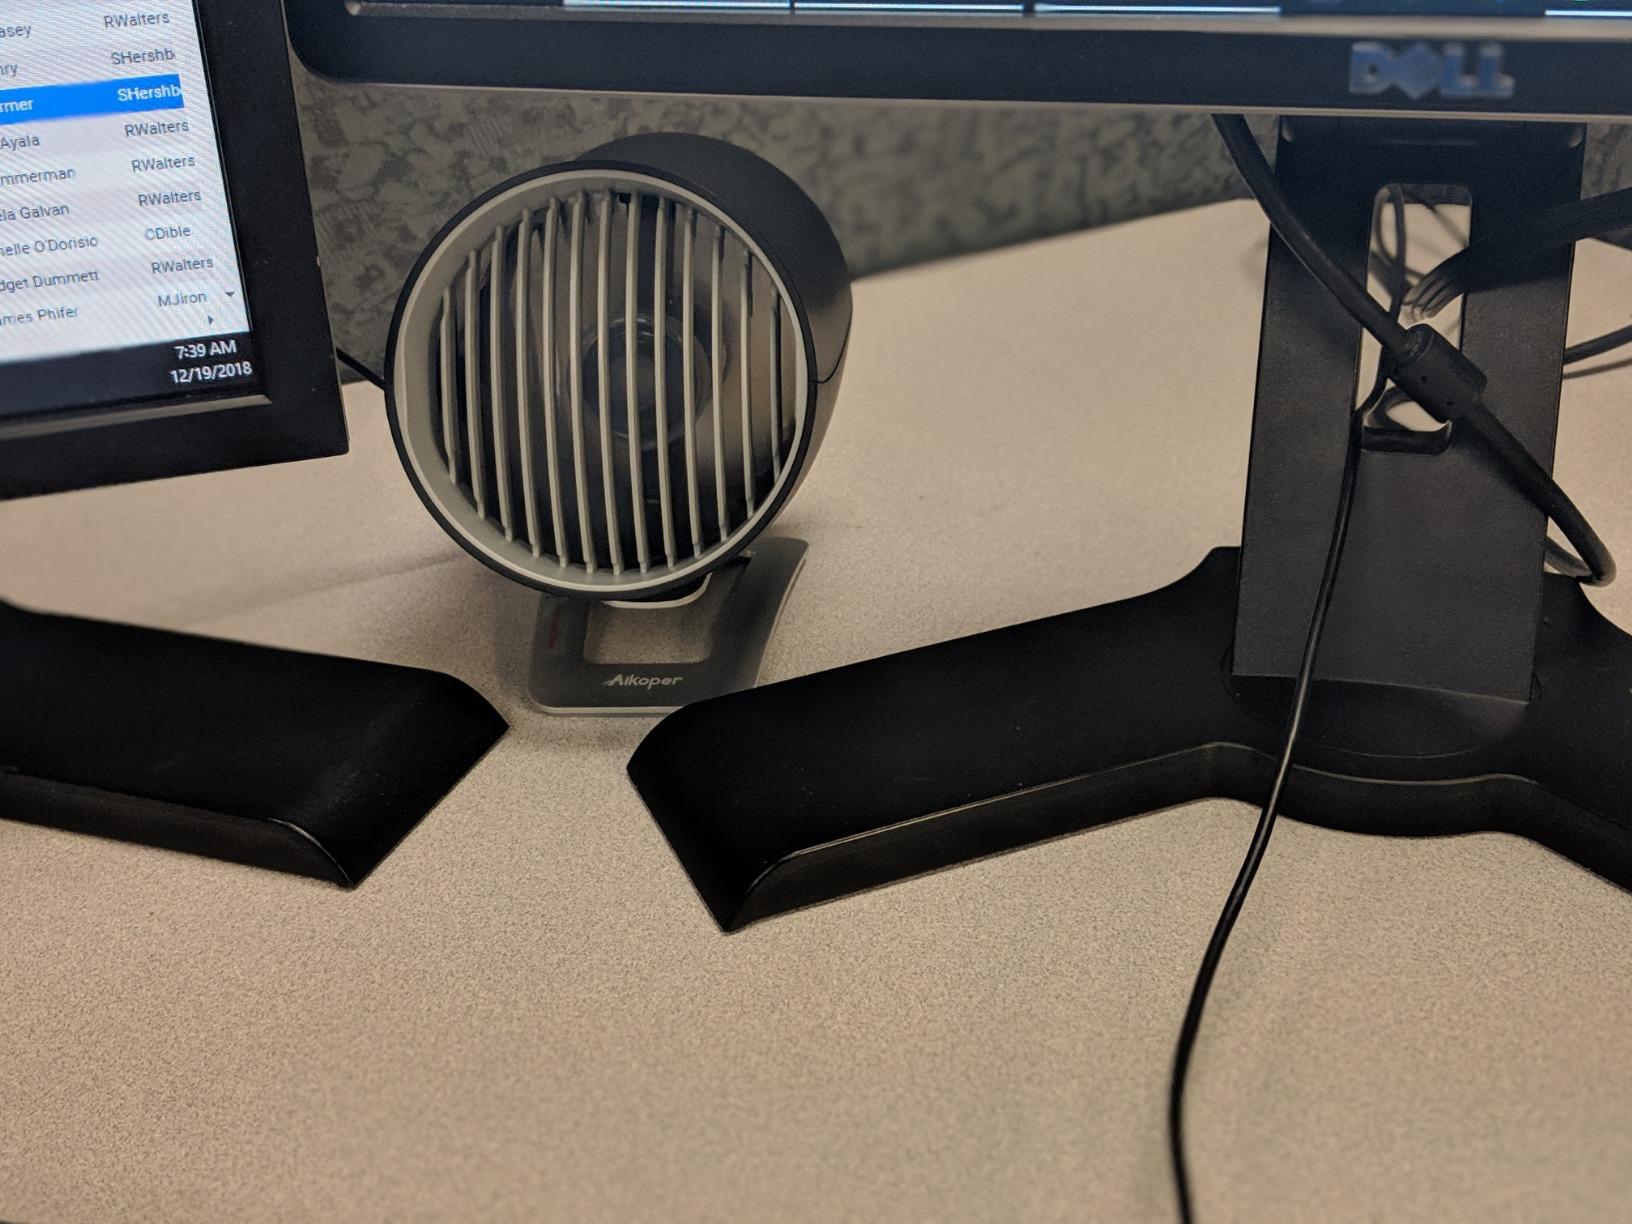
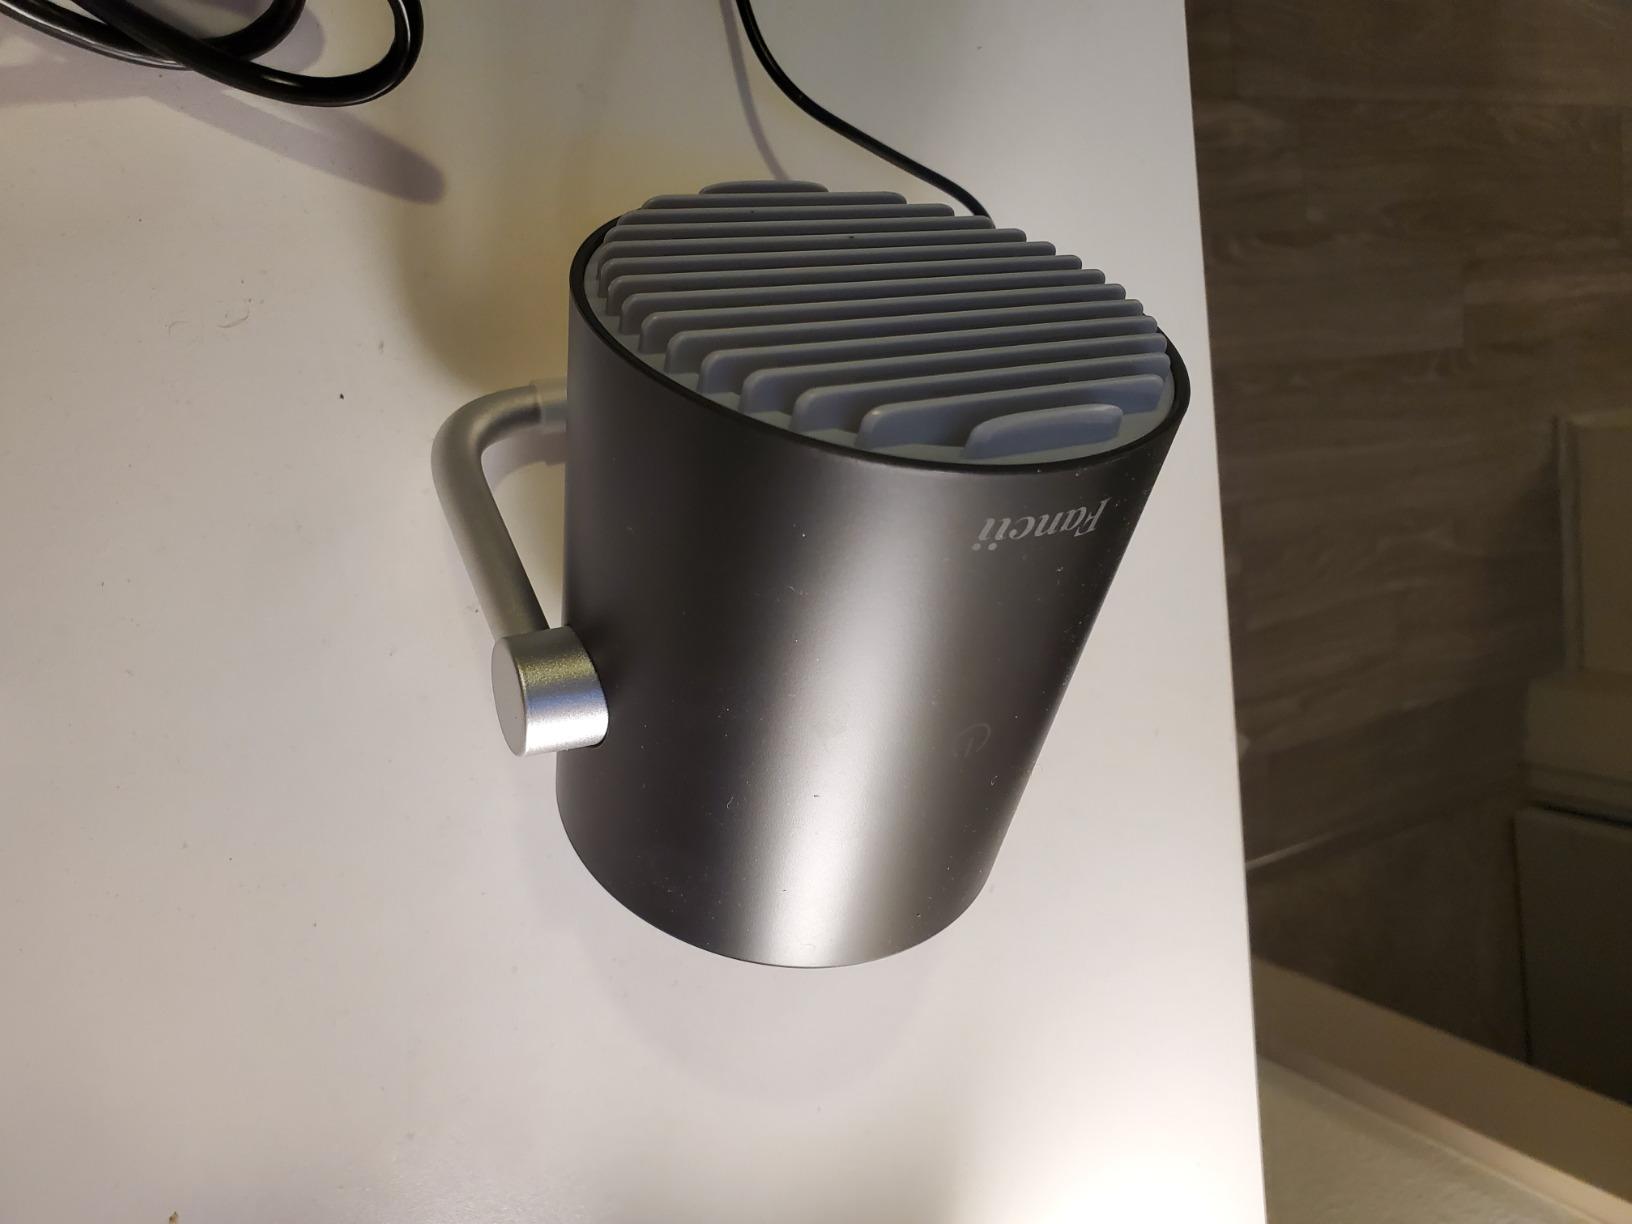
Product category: fan
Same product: no